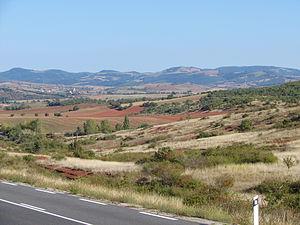
Paysage du rougier de Camarès
Les différentes activités humaines sont :
Rougier de Camarès est une région naturelle de l'Aveyron qui a pour particularité d'avoir un sol constitué d'argilites rouges, car riches en oxyde de fer et friables. Cela confère à la région des paysages insolites. Cette région comprend une communauté de communes du même nom.